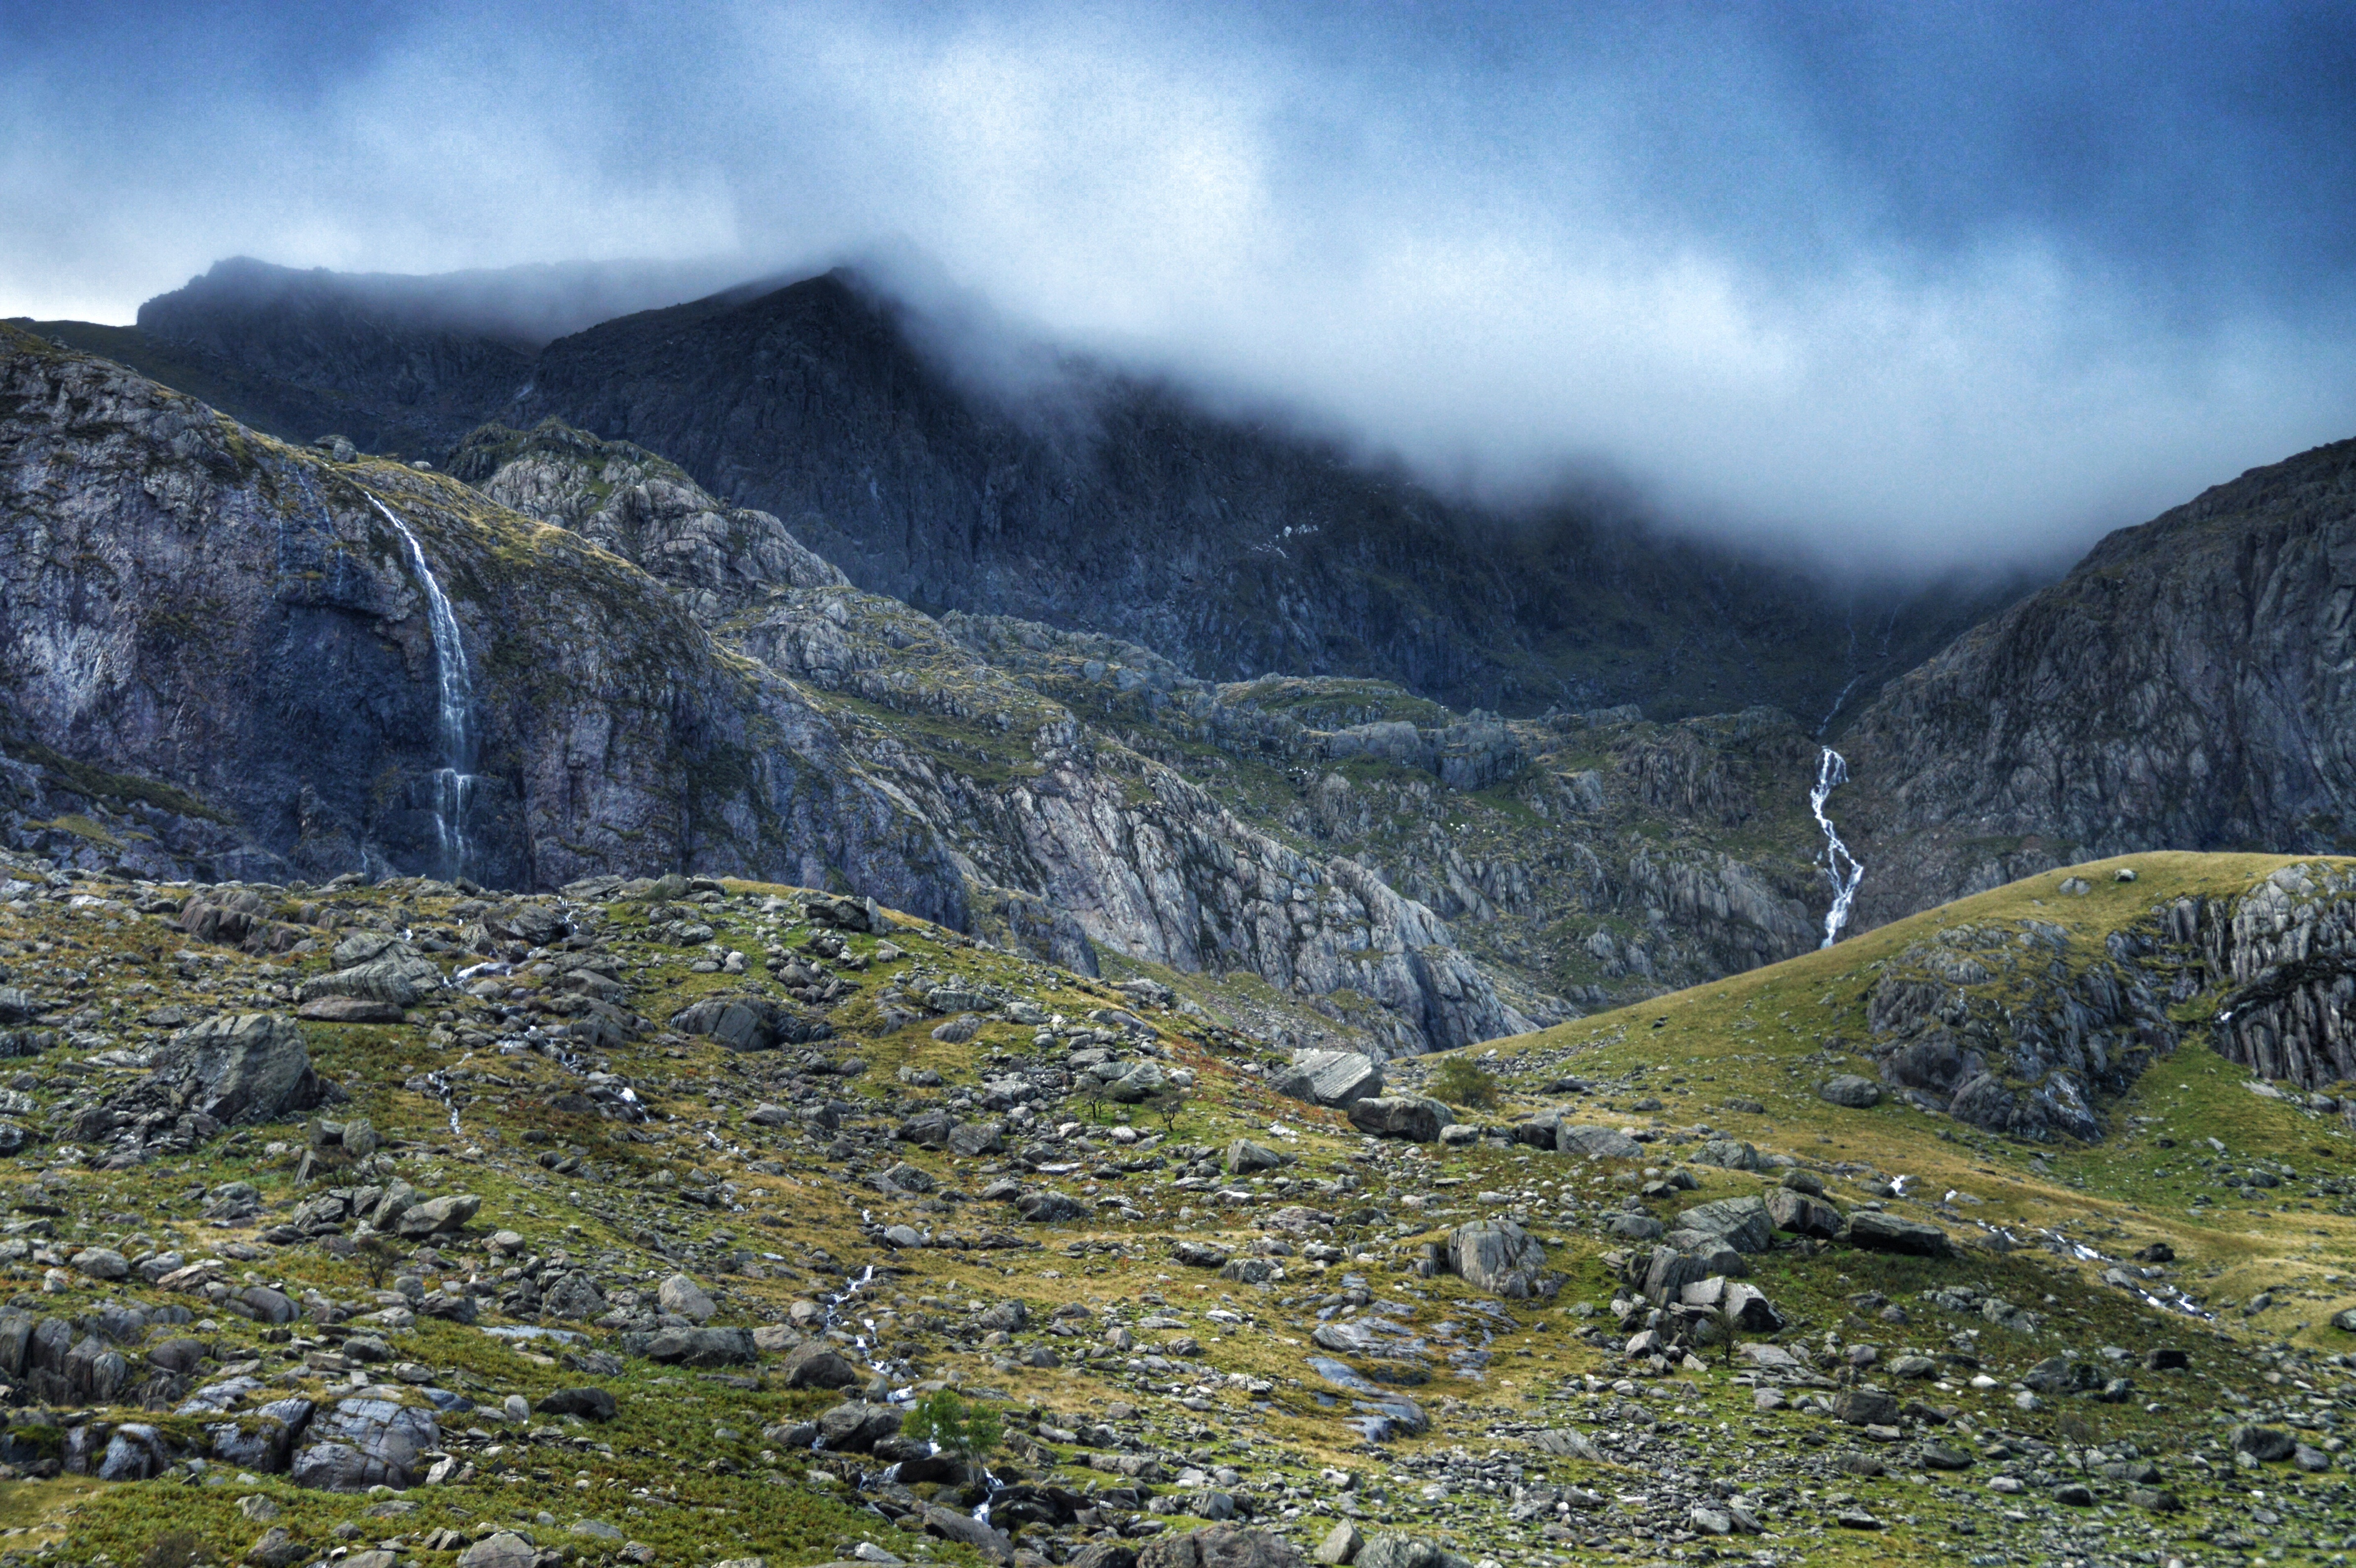
landscape, nature, outdoor, rock, waterfall, wilderness, walking, mountain, cloud, meadow, hill, lake, adventure, valley, mountain range, highland, ridge, alps, plateau, fell, cirque, loch, landform, mountain pass, geographical feature, mountainous landforms